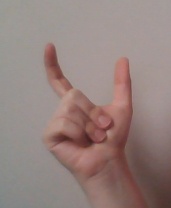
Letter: nun